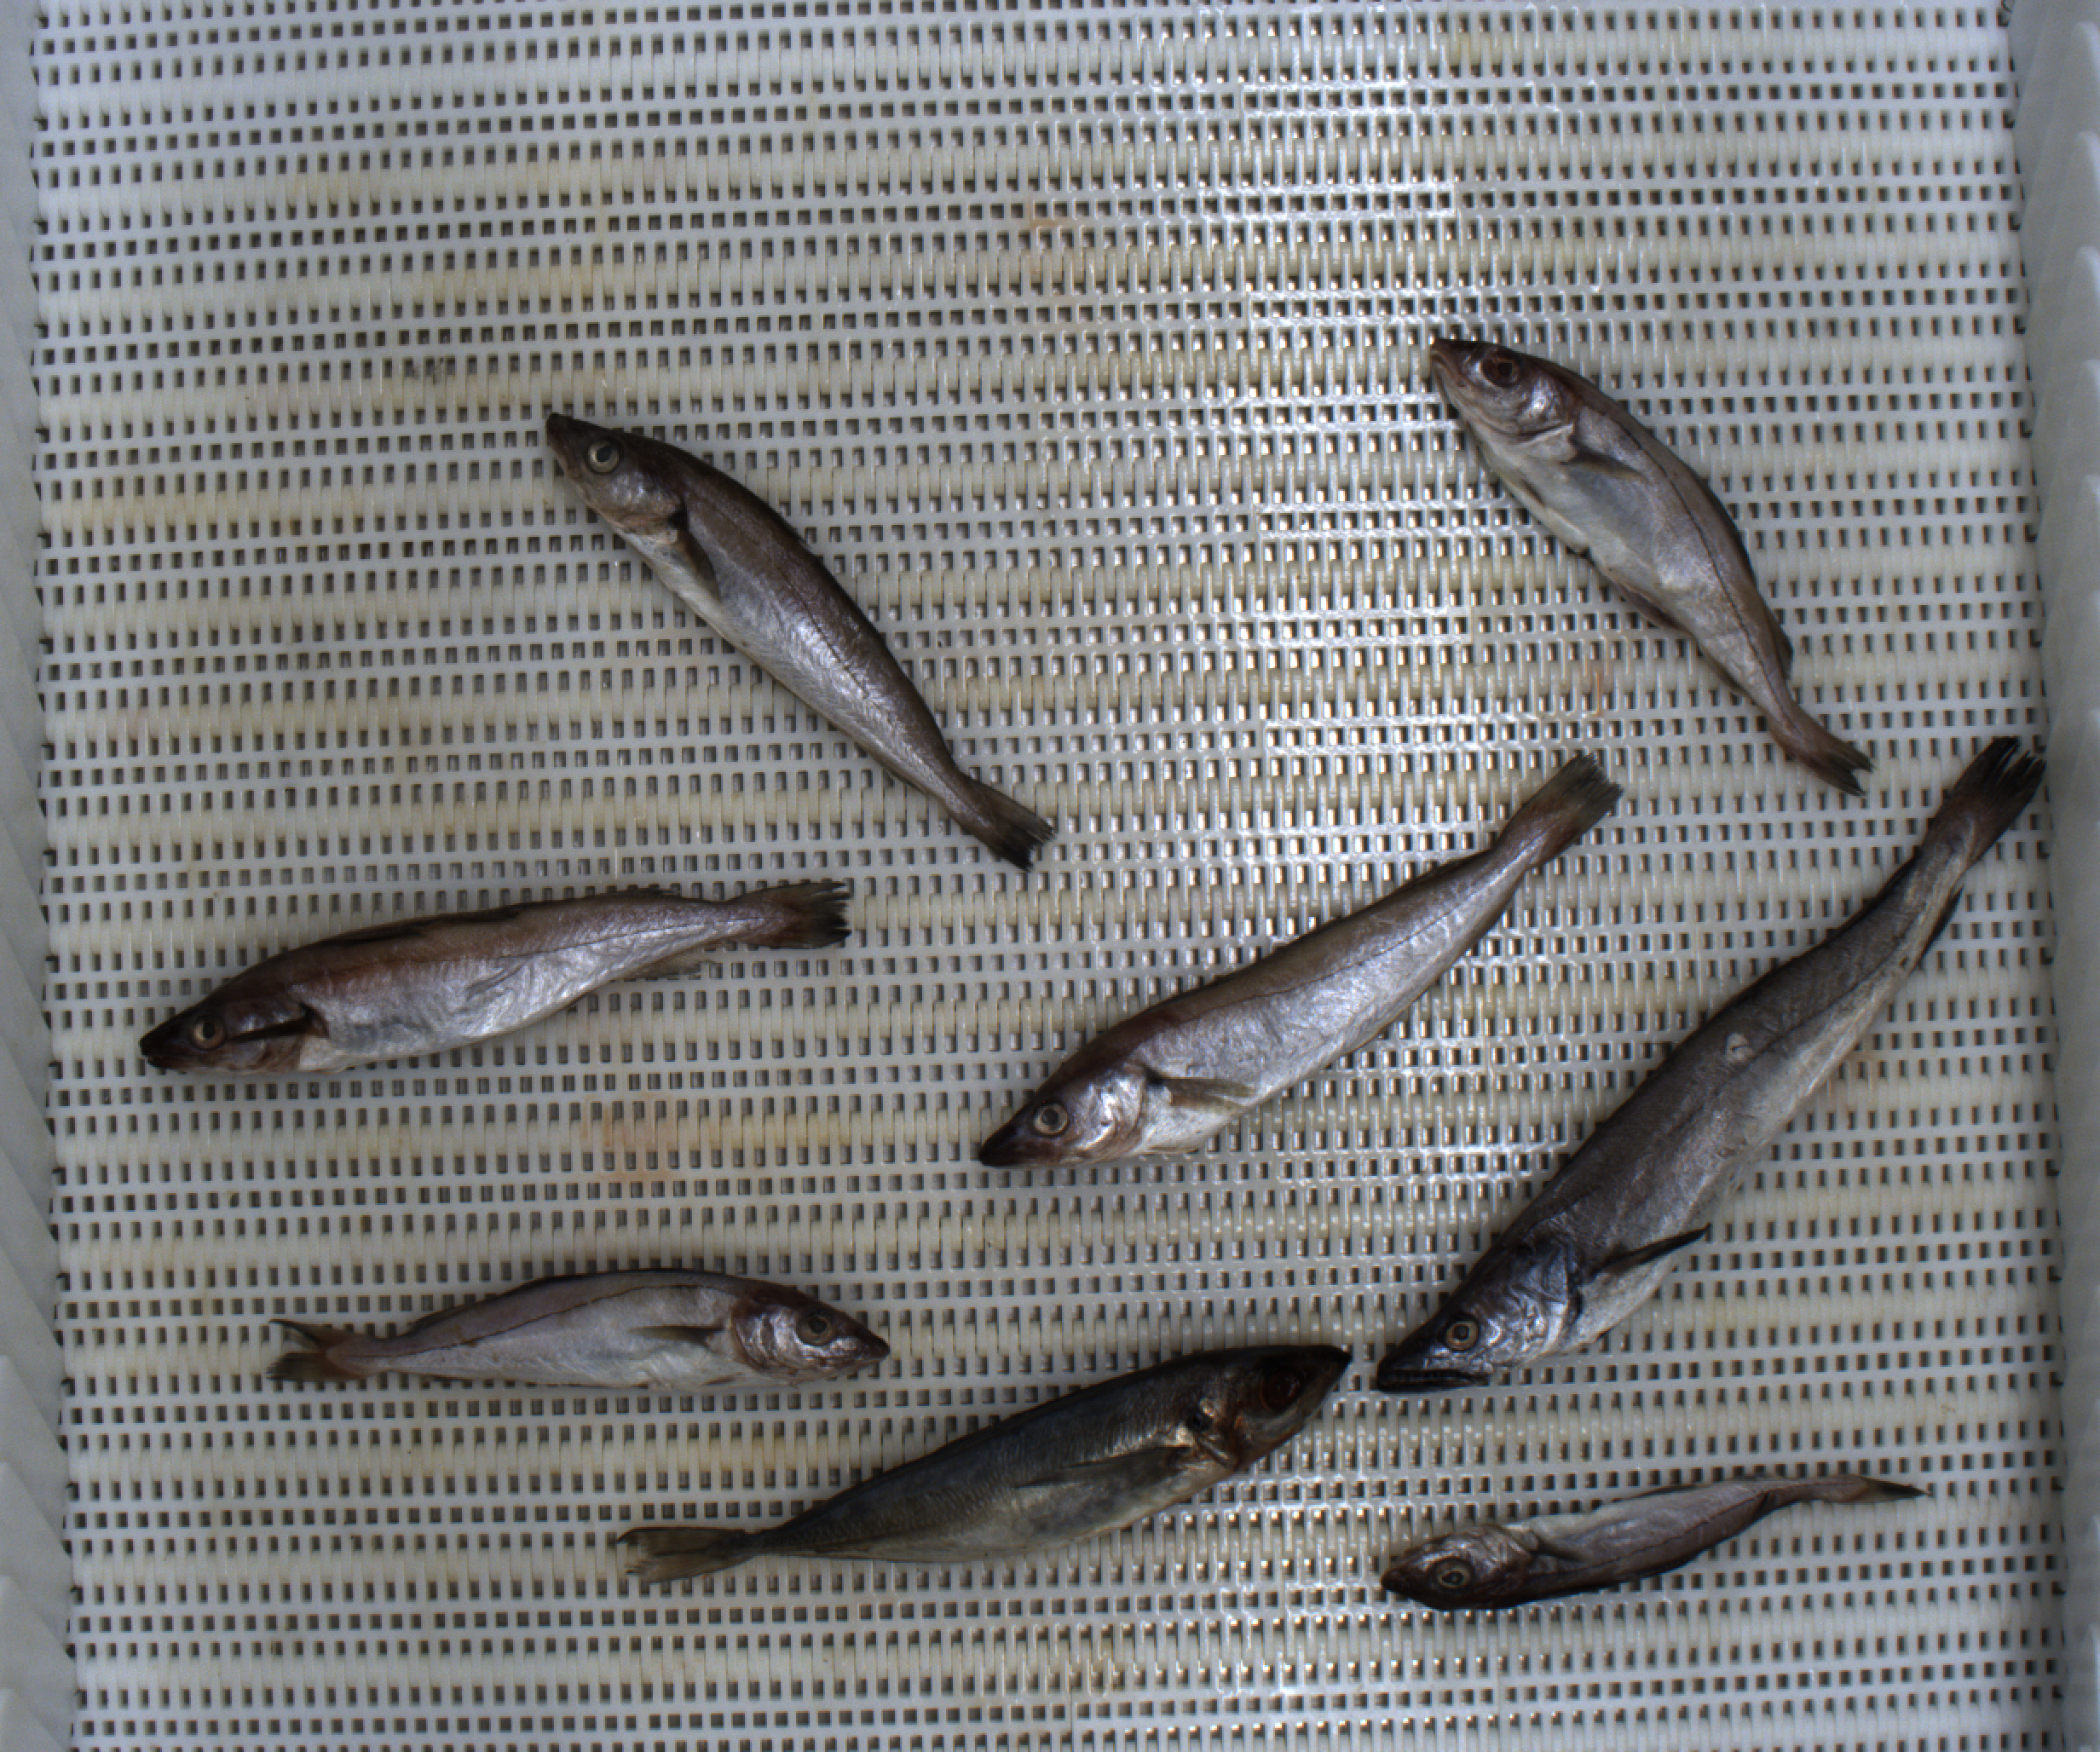
Total fish: 8
Cod: 0
Haddock: 3
Whiting: 3
Hake: 1
Horse mackerel: 1
Saithe: 0
Other: 0